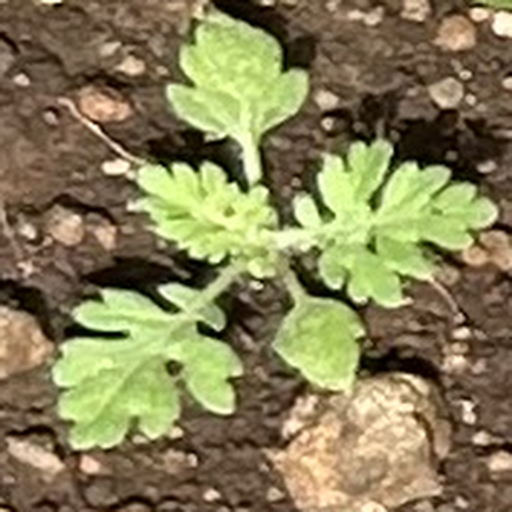
Weed species: Gajar_gavat_(Parthenium hysterophorus)